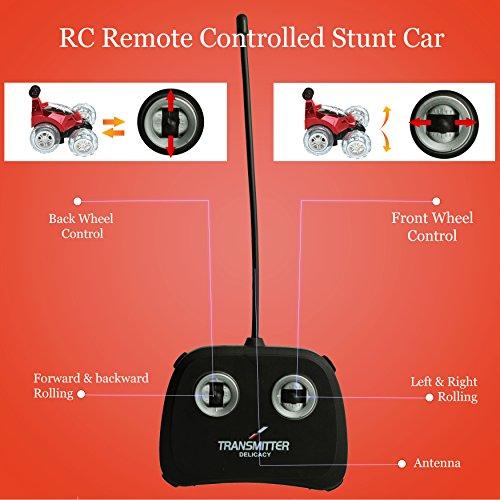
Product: Dimple Red RC Light Up Rechargeable Remote Controlled Acrobatic Flip Stunt Car for Boys and Girls with 360◦ Front Wheels for Flipping, Spinning and Racing, Lights Up & Music
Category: Toys & Games | Kids' Electronics
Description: Flip, Jump, Race, and Bounce – This multi-wheeled remote-controlled car features 360 front wheels to let kids play on and off road, down stairs and off big jumps.
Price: $14.98
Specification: ProductDimensions:6x6x6inches|ItemWeight:1.26pounds|ShippingWeight:1.35pounds(Viewshippingratesandpolicies)|Manufacturer:Dimple|ASIN:B004M63CNU|Itemmodelnumber:DC13983R